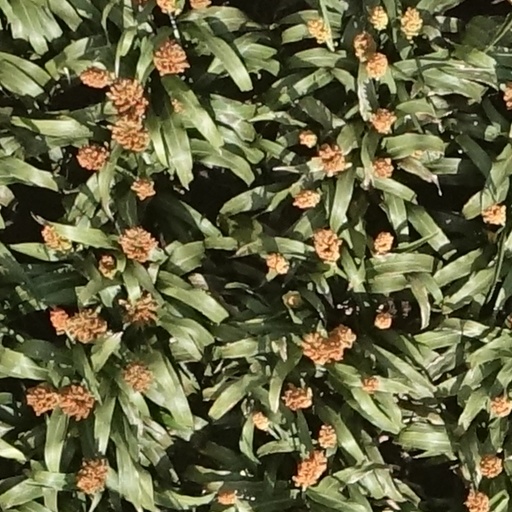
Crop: sorghum